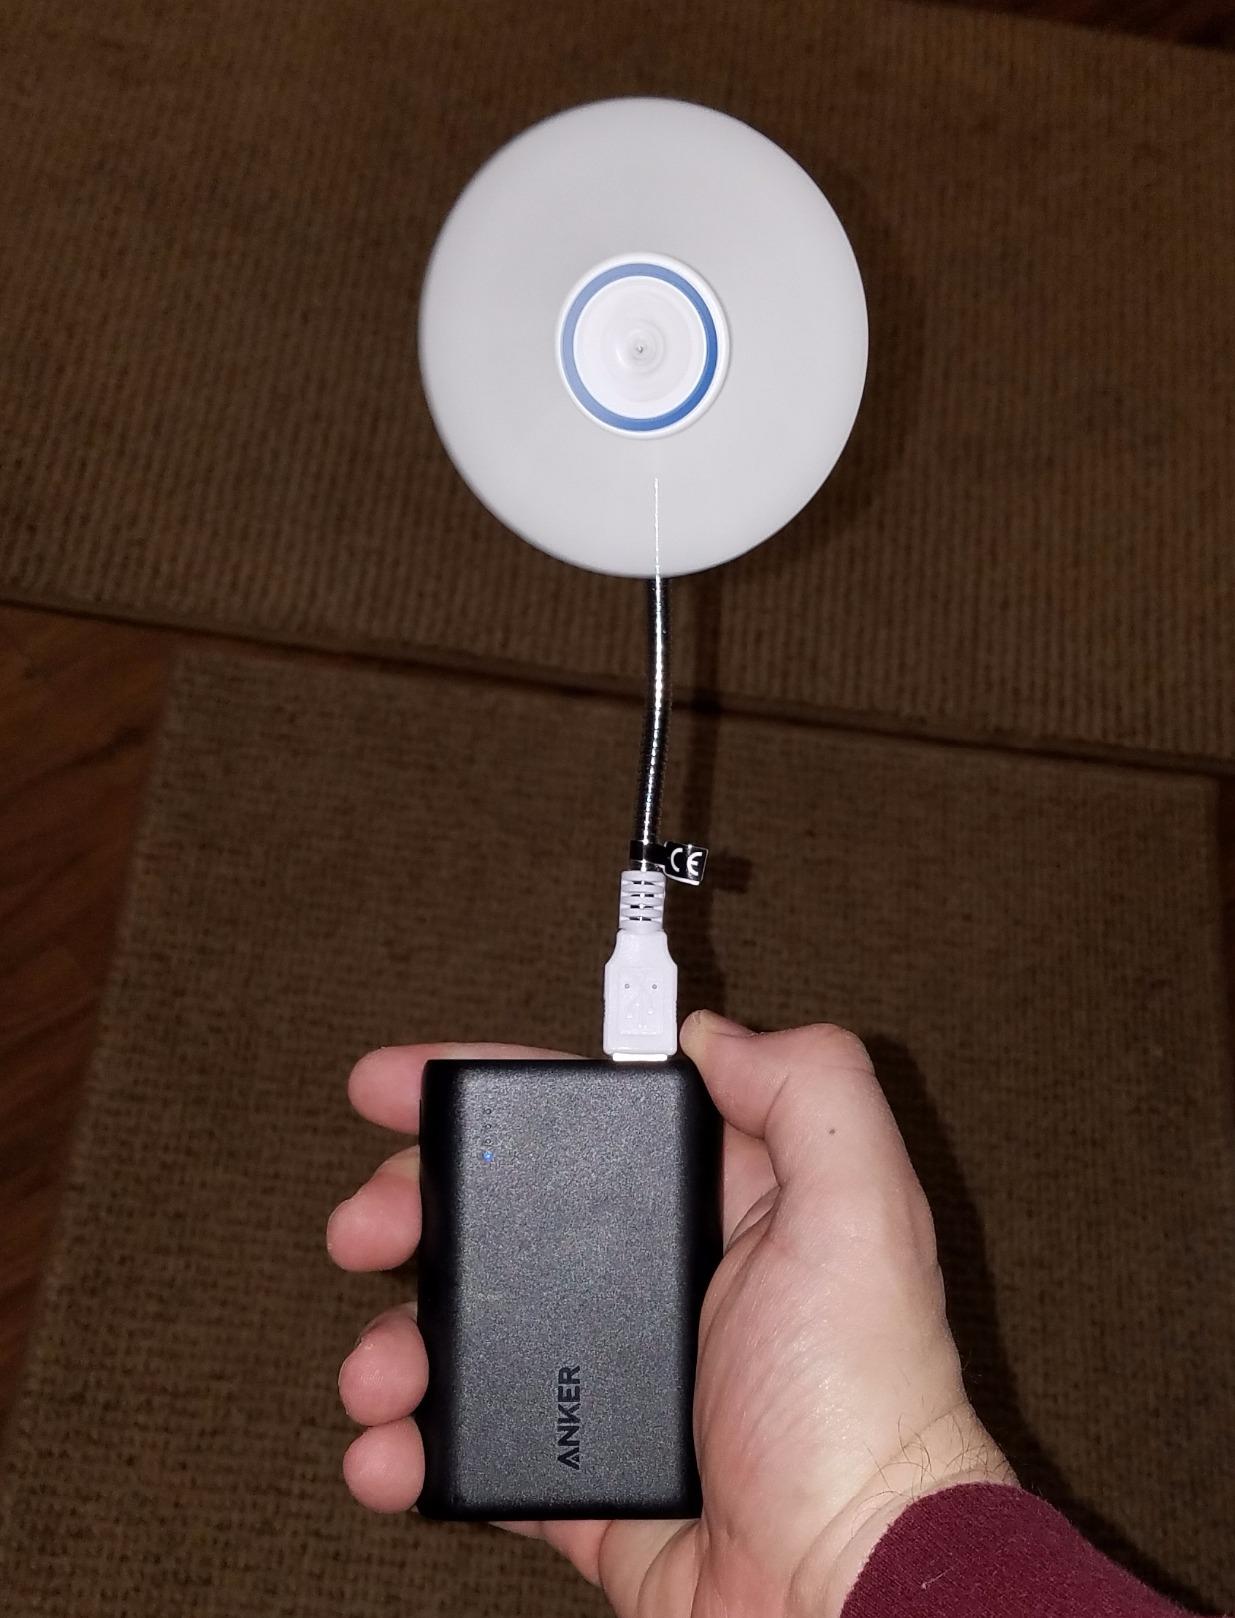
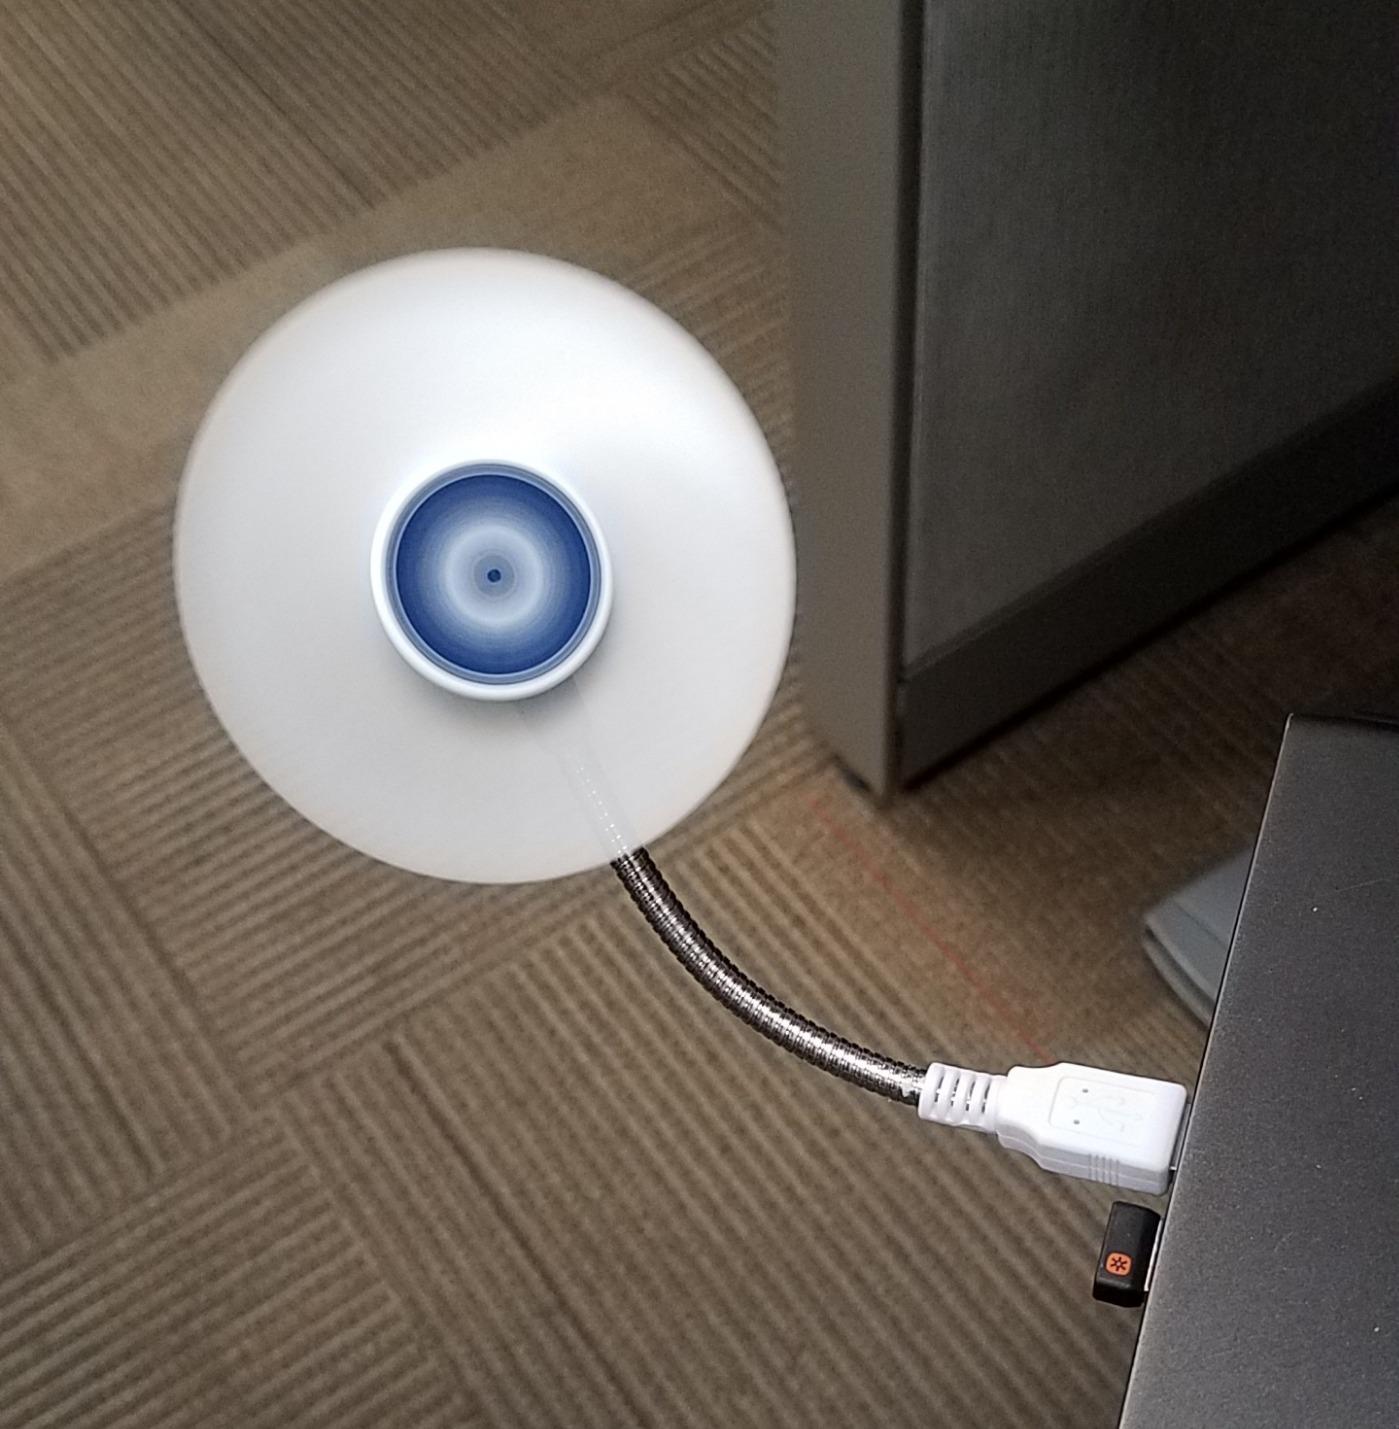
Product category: fan
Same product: yes